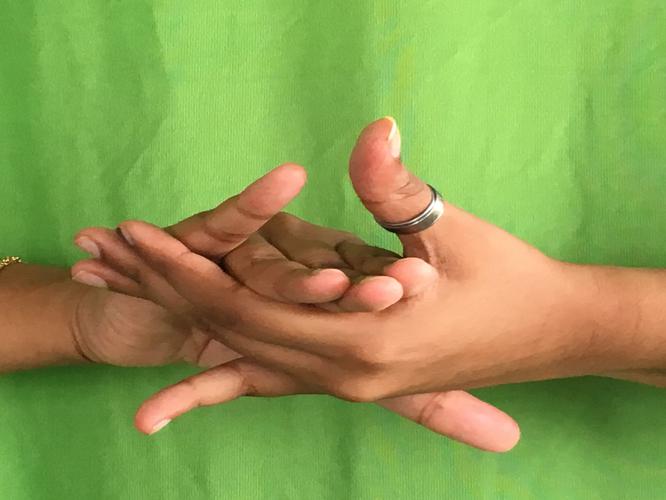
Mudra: Kurma
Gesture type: double_hand